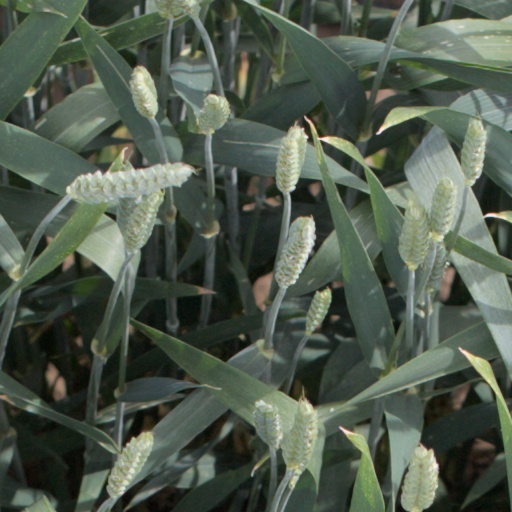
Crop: wheat